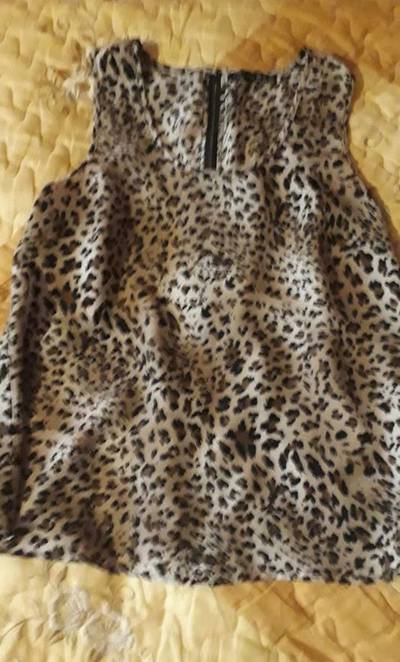
Waste category: clothes